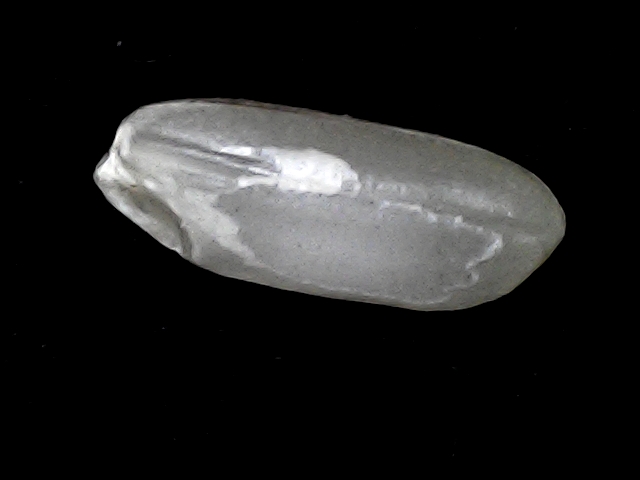
Rice variety: BD51